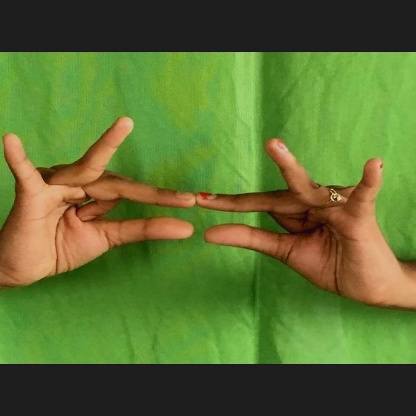
Mudra: Sakata